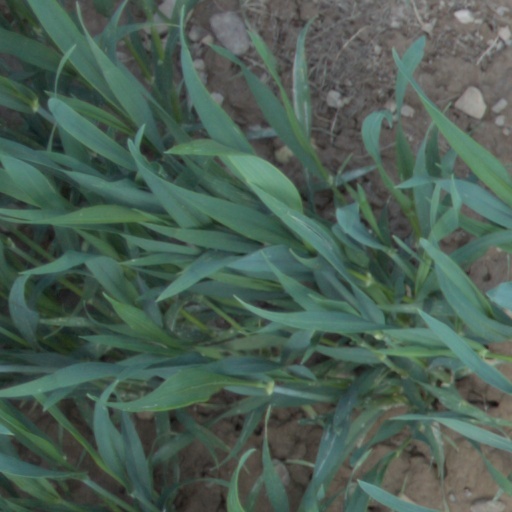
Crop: wheat